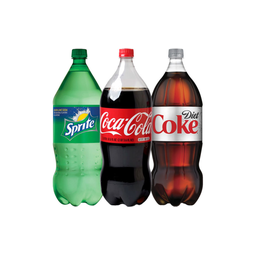
Label: bottles